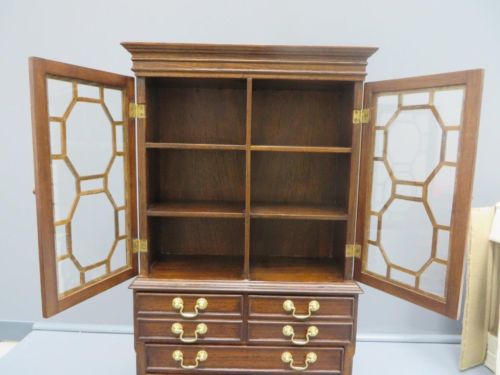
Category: cabinet